Ruedi Walter

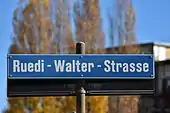
"Ruedi-Walter-Strasse" in Zürich-Oerlikon

The appreciative designation "Volksschauspieler" used by the Swiss press, remained for years without a comment by Ruedi Walter. Shortly before he died, Walter said: "The term takes me proud, because I feel accepted by the people as one of them". "Ruedi-Walter-Strasse" in Zürich-Oerlikon was named after the popular actor. Walter was "a very good actor, probably one of the best that Switzerland ever had".